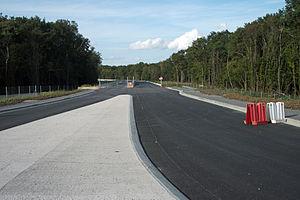
Fin de l'autoroute A 719 sur le carrefour avec les départementales 2209, 215 et le contournement sud-ouest à Espinasse-Vozelle, 1 jour avant l'ouverture aux véhicules non-motorisés et 3 mois 1 jour avant son ouverture aux véhicules autorisés.